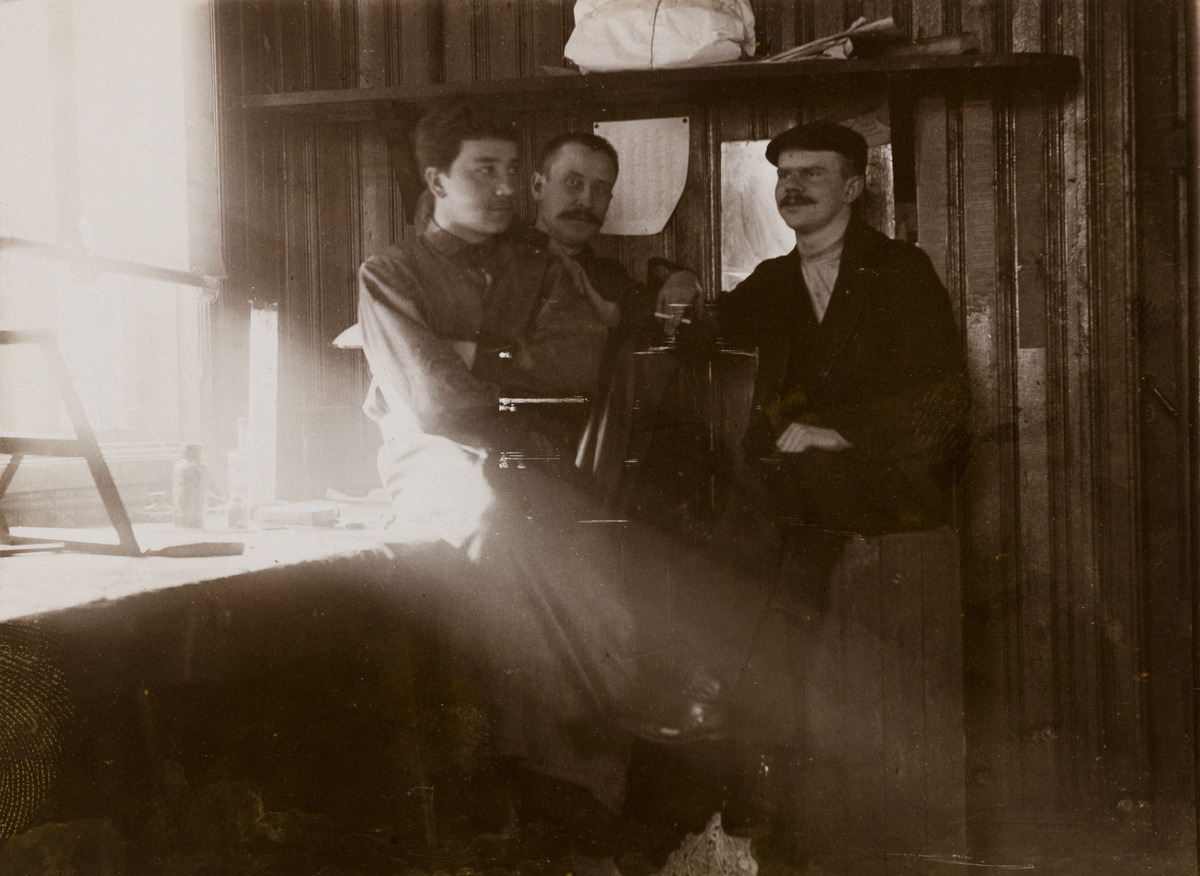
F
sisällön kuvaus: F. Tilgmannin Kirja- ja Kivipaino sekä Kemigrafinen Laitos Oy,

Antinkatu

(=

Lönnrotinkatu) 10. Kemigarafian laitoksen etsaajia. Väinö

Johansson

(Puokka), Otto Liukkonen mustavalkoinen
Ajankohta: kuvausaika 1902 n.
Paikka: Suomi, Uusimaa, Helsinki, Kamppi Helsinki, Lönnrotinkatu 10
Aiheet: F. Tilgmannin Kirja- ja Kivipaino sekä Kemigrafinen Laitos Oy, Liukkonen, Otto, Puokka, Wäinö Jalmari, vaatteet työvaatteet, miehet, ammatit, henkilöstö työntekijät, kirjapainot